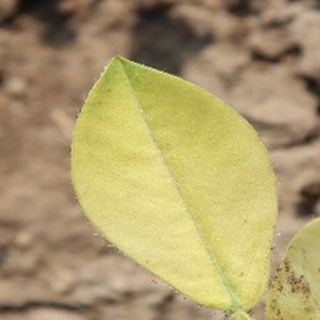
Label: groundnut_nutrition_deficiency